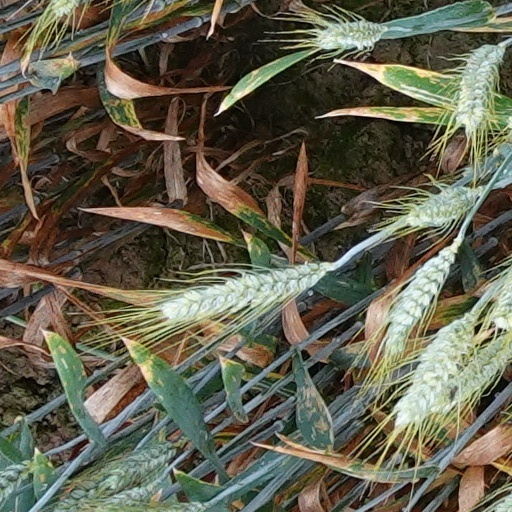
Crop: wheat